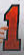
Number: 1